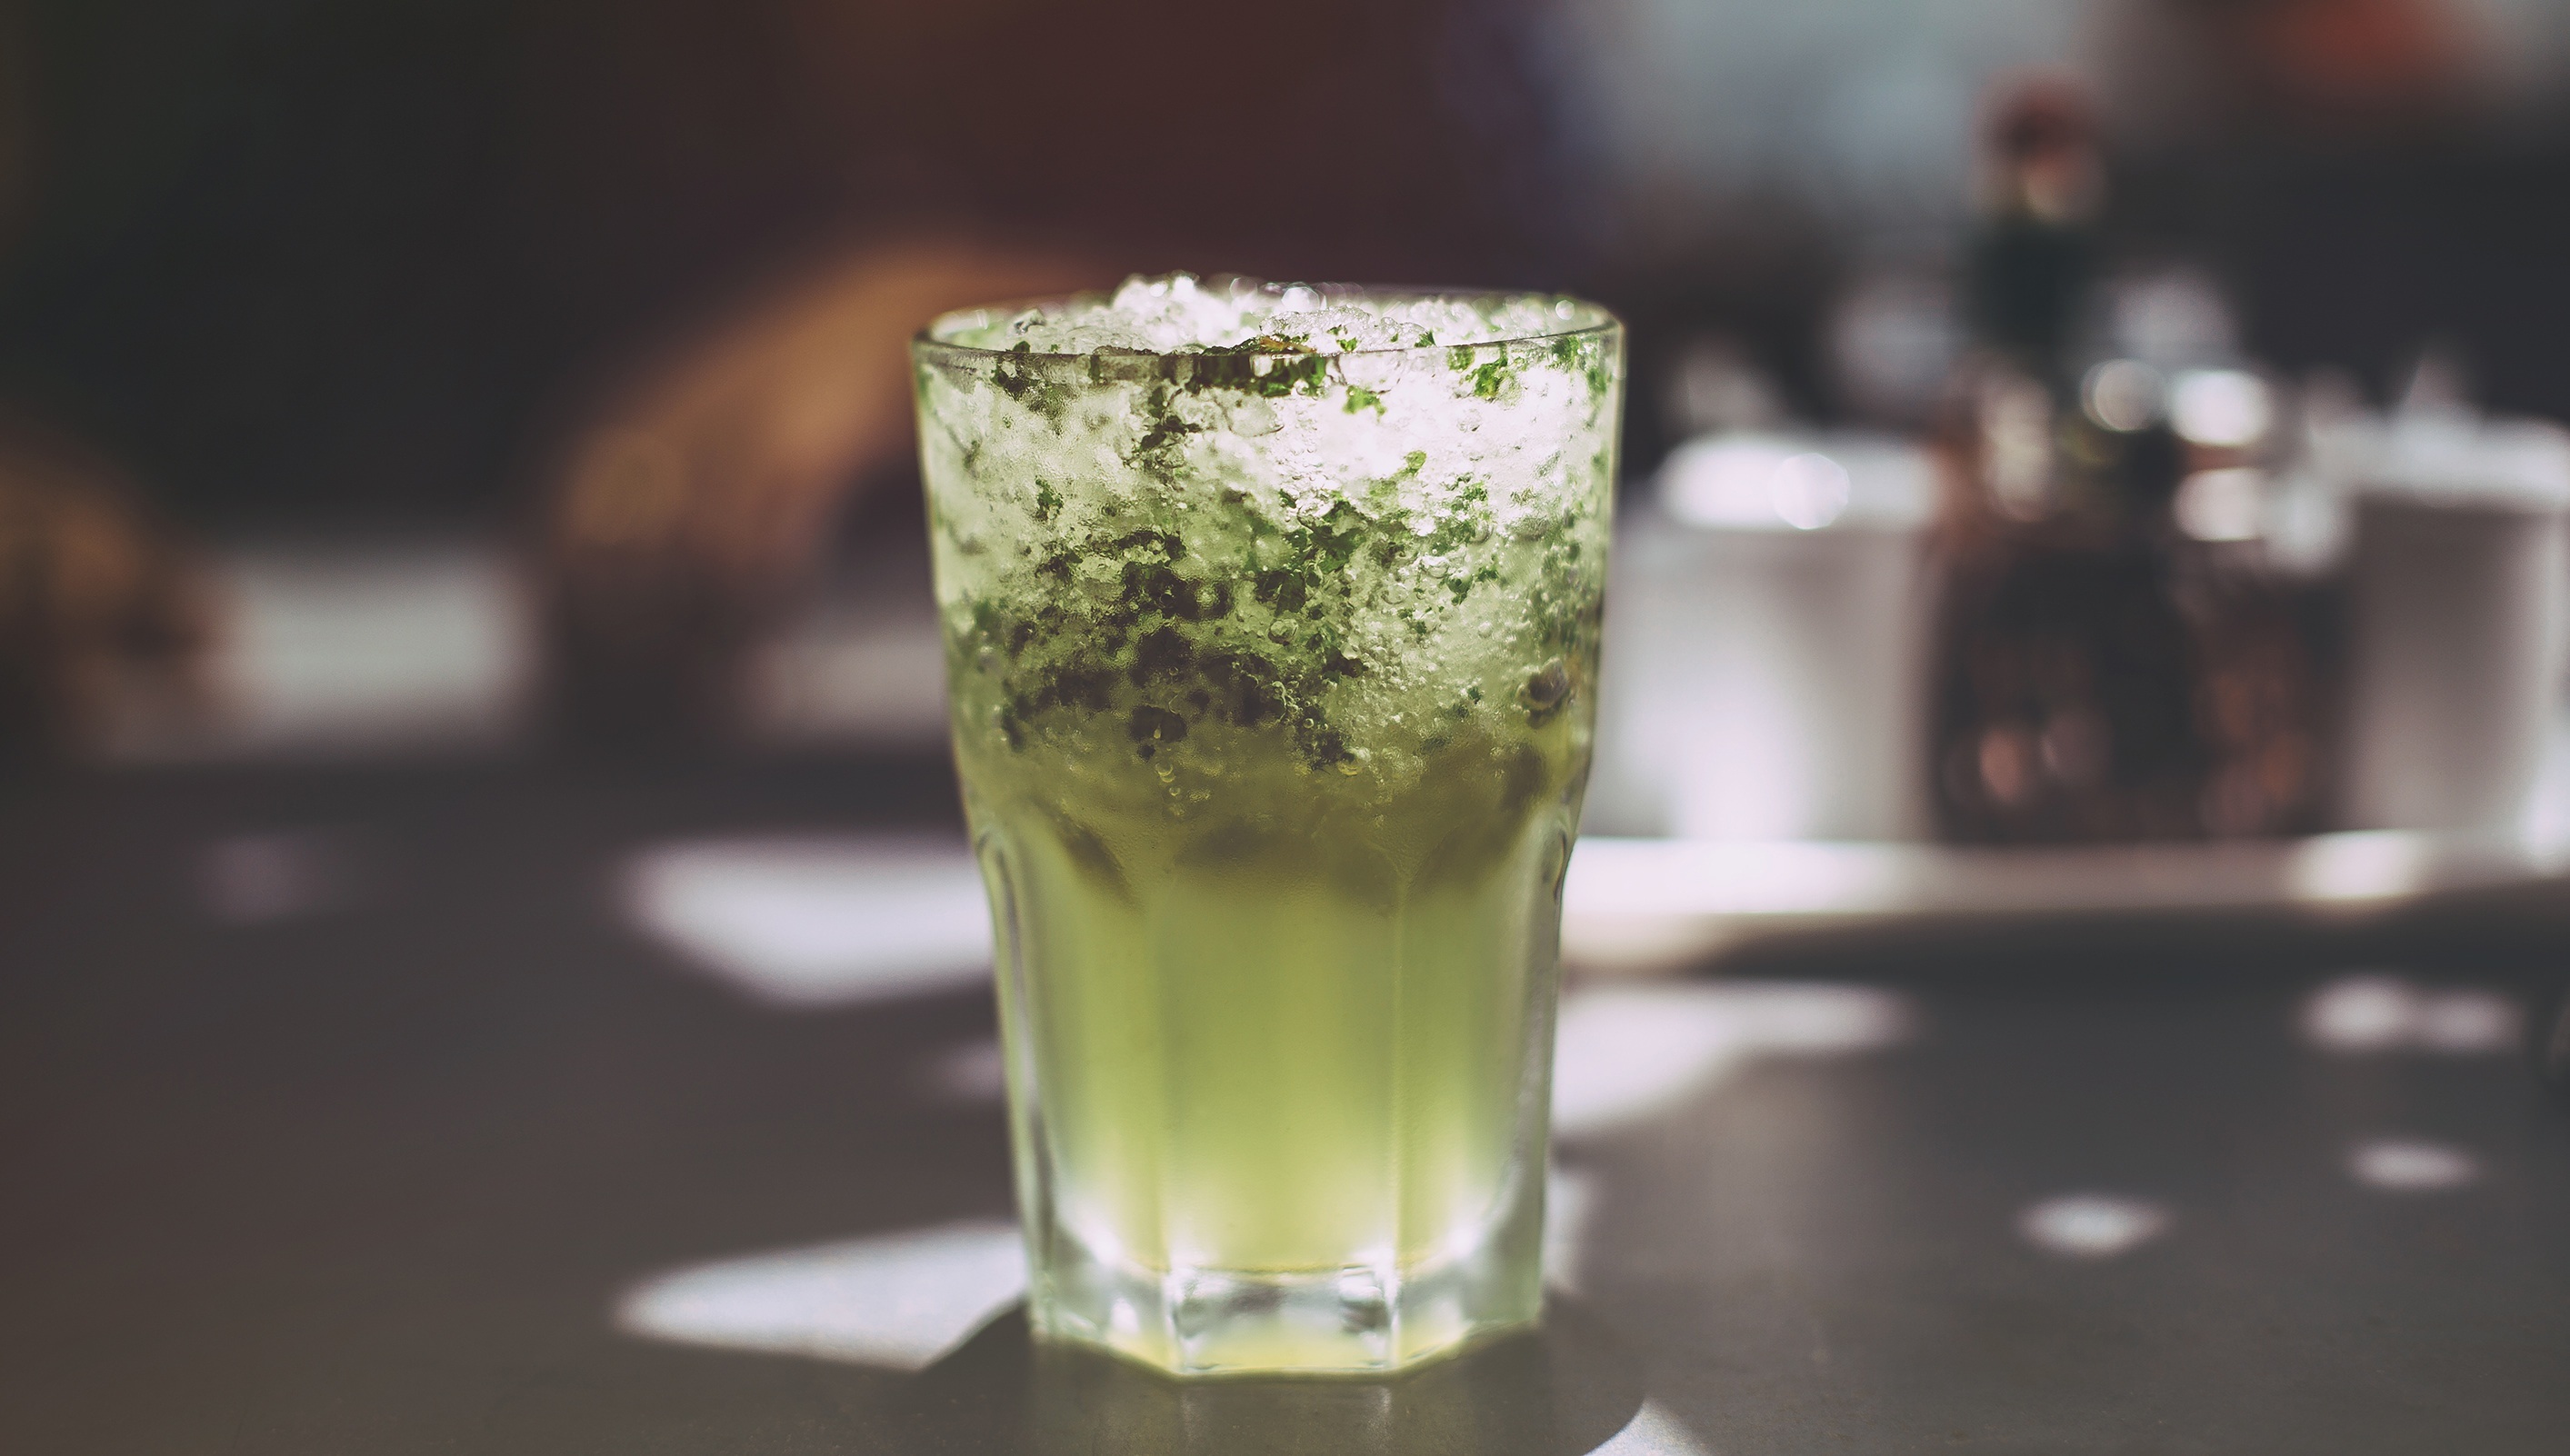
cold, glass, summer, ice, green, drink, lifestyle, cocktail, freshness, refreshment, liqueur, soda, alcoholic beverage, distilled beverage, beer cocktail, mint julep